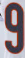
Number: 9